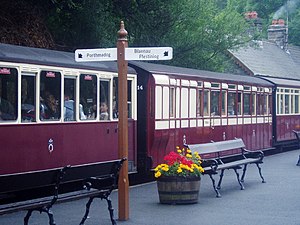
Wales / Historie / Nutiden
Wales er en halvø i det sydvestlige Storbritannien og er en af Det Forenede Kongeriges hoveddele, sammen med England, Skotland og Nordirland.